MAKRUM

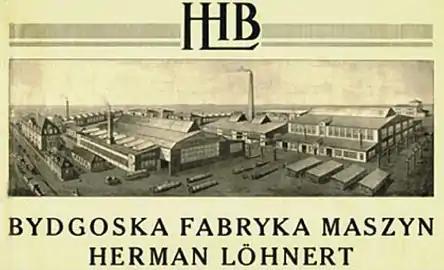
Hermann Löhnert's Factory in the 1930s

During the German occupation, the factory took the name Hermann Löhnert's Bydgoska Fabryka Maszyn and worked for the German war effort, producing, inter alia, parts for submarines or elevators, anchors, cast iron elements and shrapnel shells.